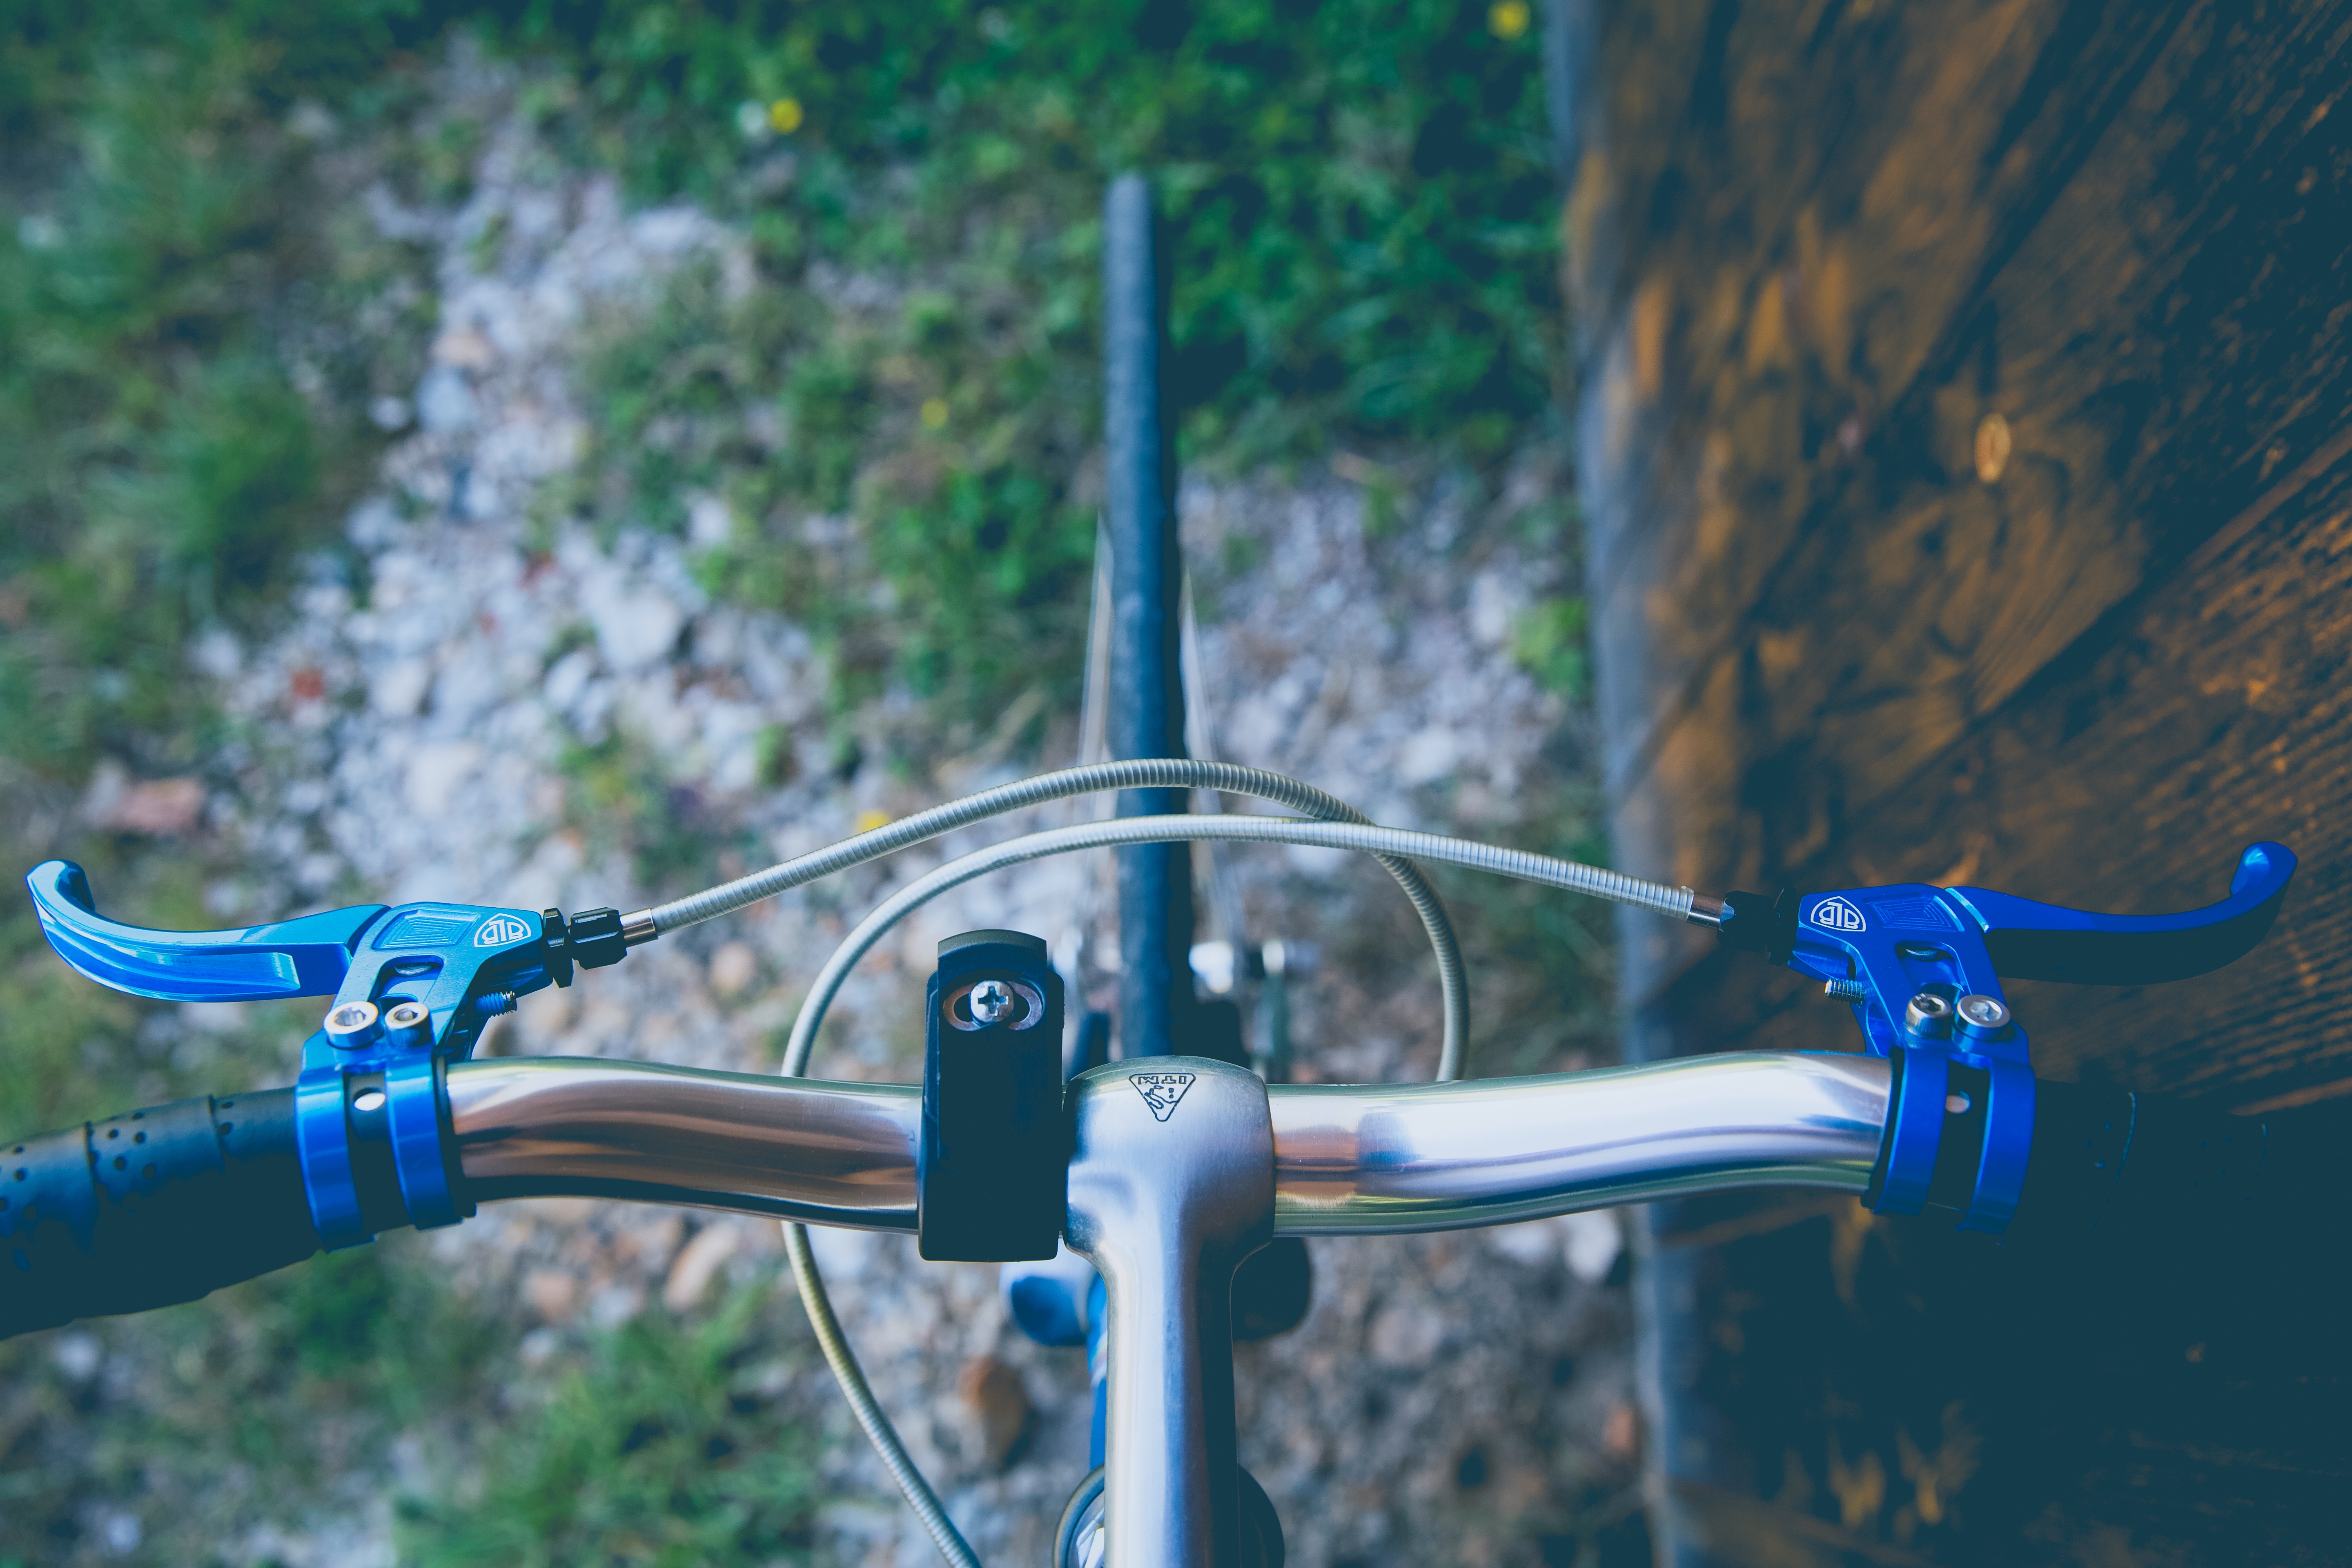
water, bicycle, bike, bar, vehicle, blue, brake, sports equipment, handlebar, mountain bike, freeride, atmosphere of earth